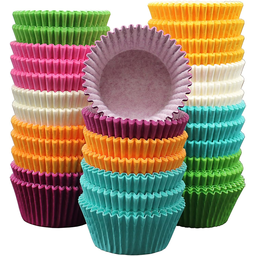
Label: paper